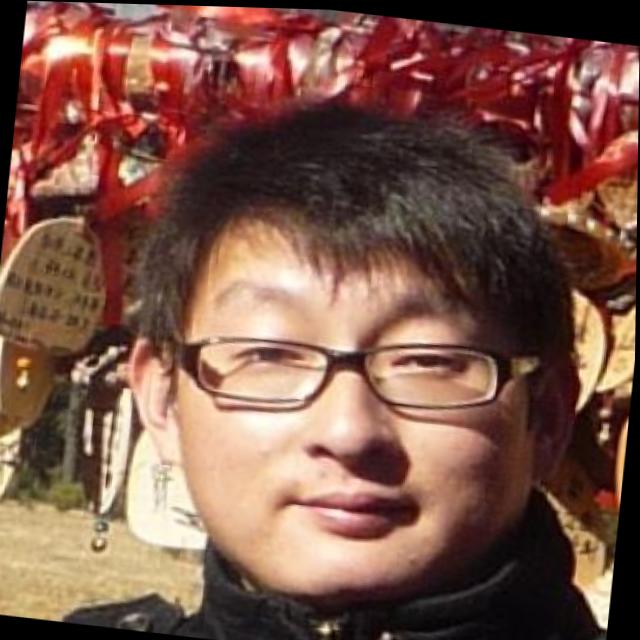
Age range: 21-44